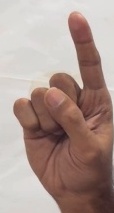
ASL sign: 1